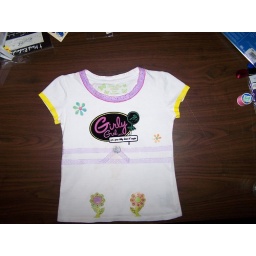
Look I made over Gabby's stained plain white shirt